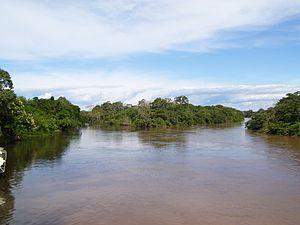
La rivière Río Paraguay est un important cours d'eau d'Amérique du Sud, constituant le principal affluent du Rio Paraná et coulant du nord au sud sur le territoire de quatre pays, le Brésil, la Bolivie, le Paraguay, et l'Argentine. Il est avec le Paraná la principale voie fluviale de la république du Paraguay. Son bassin a une superficie de 1 095 000 km², soit deux fois celle de la France métropolitaine.